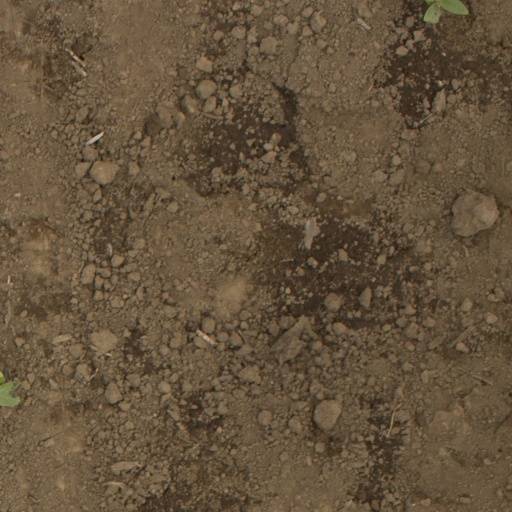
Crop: Jerusalem artichoke